Phil Shafer

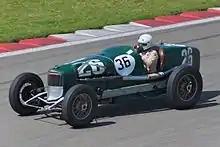
1932 Buick Shafer 8

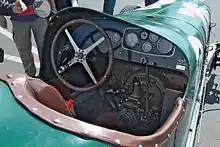
Dashbord of 1932 Buick Shafer 8

Shafer made 30 AAA Championship Car starts from 1923 to 1952. He captured one win in 1924 at the New York State Fairgrounds Raceway in Syracuse, New York. That year he finished a career best 9th in the National Championship. Shafer won the 1933 Elgin Trophy, considered to be the first officially organized stock car race in the United States. His last oval or road course Championship Car start came in 1936 - afterwards the only Championship starts he made were in the Pikes Peak Auto Hillclimb. He later built his own racing chassis.